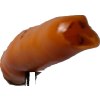
Label: pepper